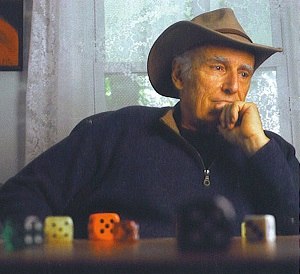
George Cockcroft
George Cockcroft er en amerikansk forfatter bedst kendt for at have skrevet bogen Terningemanden under pseudonymet Luke Rhinehart.